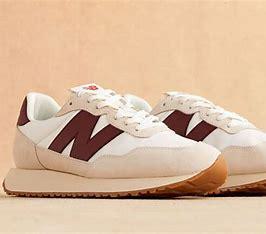
Brand: New
Model: Balance 237